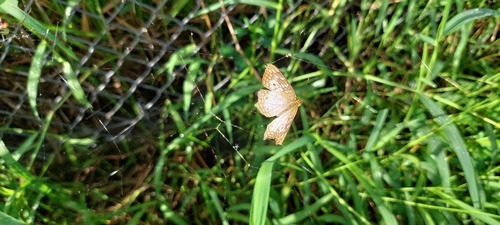
Scientific name: Anartia jatrophae
Common name: White peacock
Family: Nymphalidae
Order: Lepidoptera
Pollinator type: Primary pollinator
Habitat: Gardens, parks, and open areas
Geographic range: Southern United States to Argentina
Conservation status: Least Concern